Hammer of the Gods (2013 film)

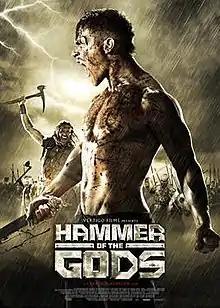
Theatrical poster

Hammer of the Gods is a 2013 British action film directed by Farren Blackburn and released on 5 July 2013. In it, a dying Viking king sends his son on a quest to seek out his older brother, the clan's only hope of defeating an approaching enemy horde.